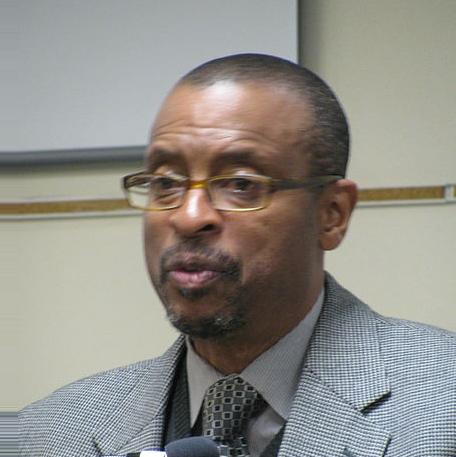
Age: 62